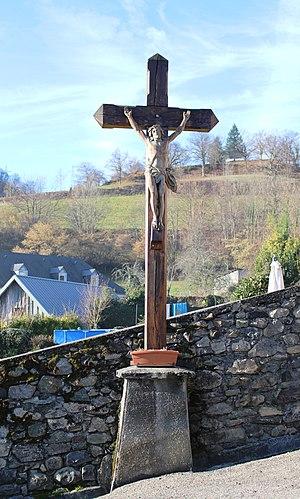
Croix d'Ousté (Hautes-Pyrénées)
Ousté est une commune française située dans le département des Hautes-Pyrénées, en région Occitanie.